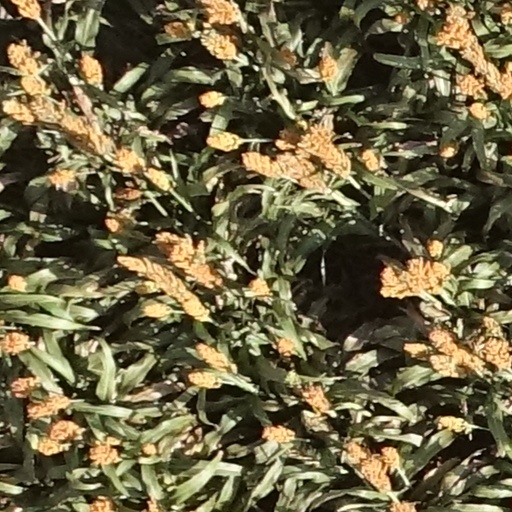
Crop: sorghum